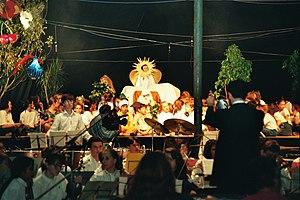
Création spectacle Voyage de Seth 1991 opéra pour enfants
L'opéra pour enfants, appelé également, en France, comédie musicale pour enfants, est autant une forme musicale qu'un « exercice » pédagogique destiné principalement aux enfants.